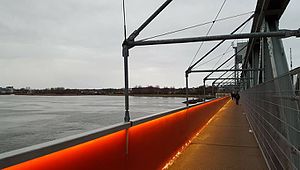
Kulturbro-Aalborg
Gang- og cykelstien er hæftet på vestsiden af jernbanebroen mellem Aalborg og Nørresundby
Gang- og cykelstien er hæftet på vestsiden af jernbanebroen mellem Aalborg og Nørresundby
Kulturbro-Aalborg er en gang- og cykelsti hæftet på vestsiden af Jernbanebroen over Limfjorden mellem Aalborg og Nørresundby. Broen blev åbnet 4. marts 2017.